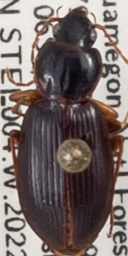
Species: Synuchus impunctatus
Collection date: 2022-09-06
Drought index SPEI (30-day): -0.05
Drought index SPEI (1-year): -0.764
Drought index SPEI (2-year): -0.32